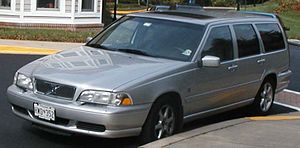
Volvo V70 / Første generation (1996−2000)
Volvo V70 er en personbilsmodel fra Volvo Cars, som er blevet bygget i 3 generationer siden 1996.